Pulmonary surfactant protein D

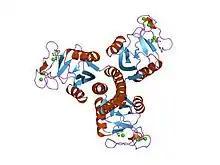
Crystal structure of the trimeric neck and carbohydrate recognition domain of human surfactant protein D in complex with myoinositol

In molecular biology, Pulmonary surfactant protein D (SP-D) is a protein domain predominantly found in lung surfactant. This protein plays a special role; its primary task is to act as a defence protein against any pathogens that may invade the lung. It also plays a role in lubricating the lung and preventing it from collapse. It has an interesting structure as it forms a triple-helical parallel coiled coil, helps the protein to fold into a trimer.